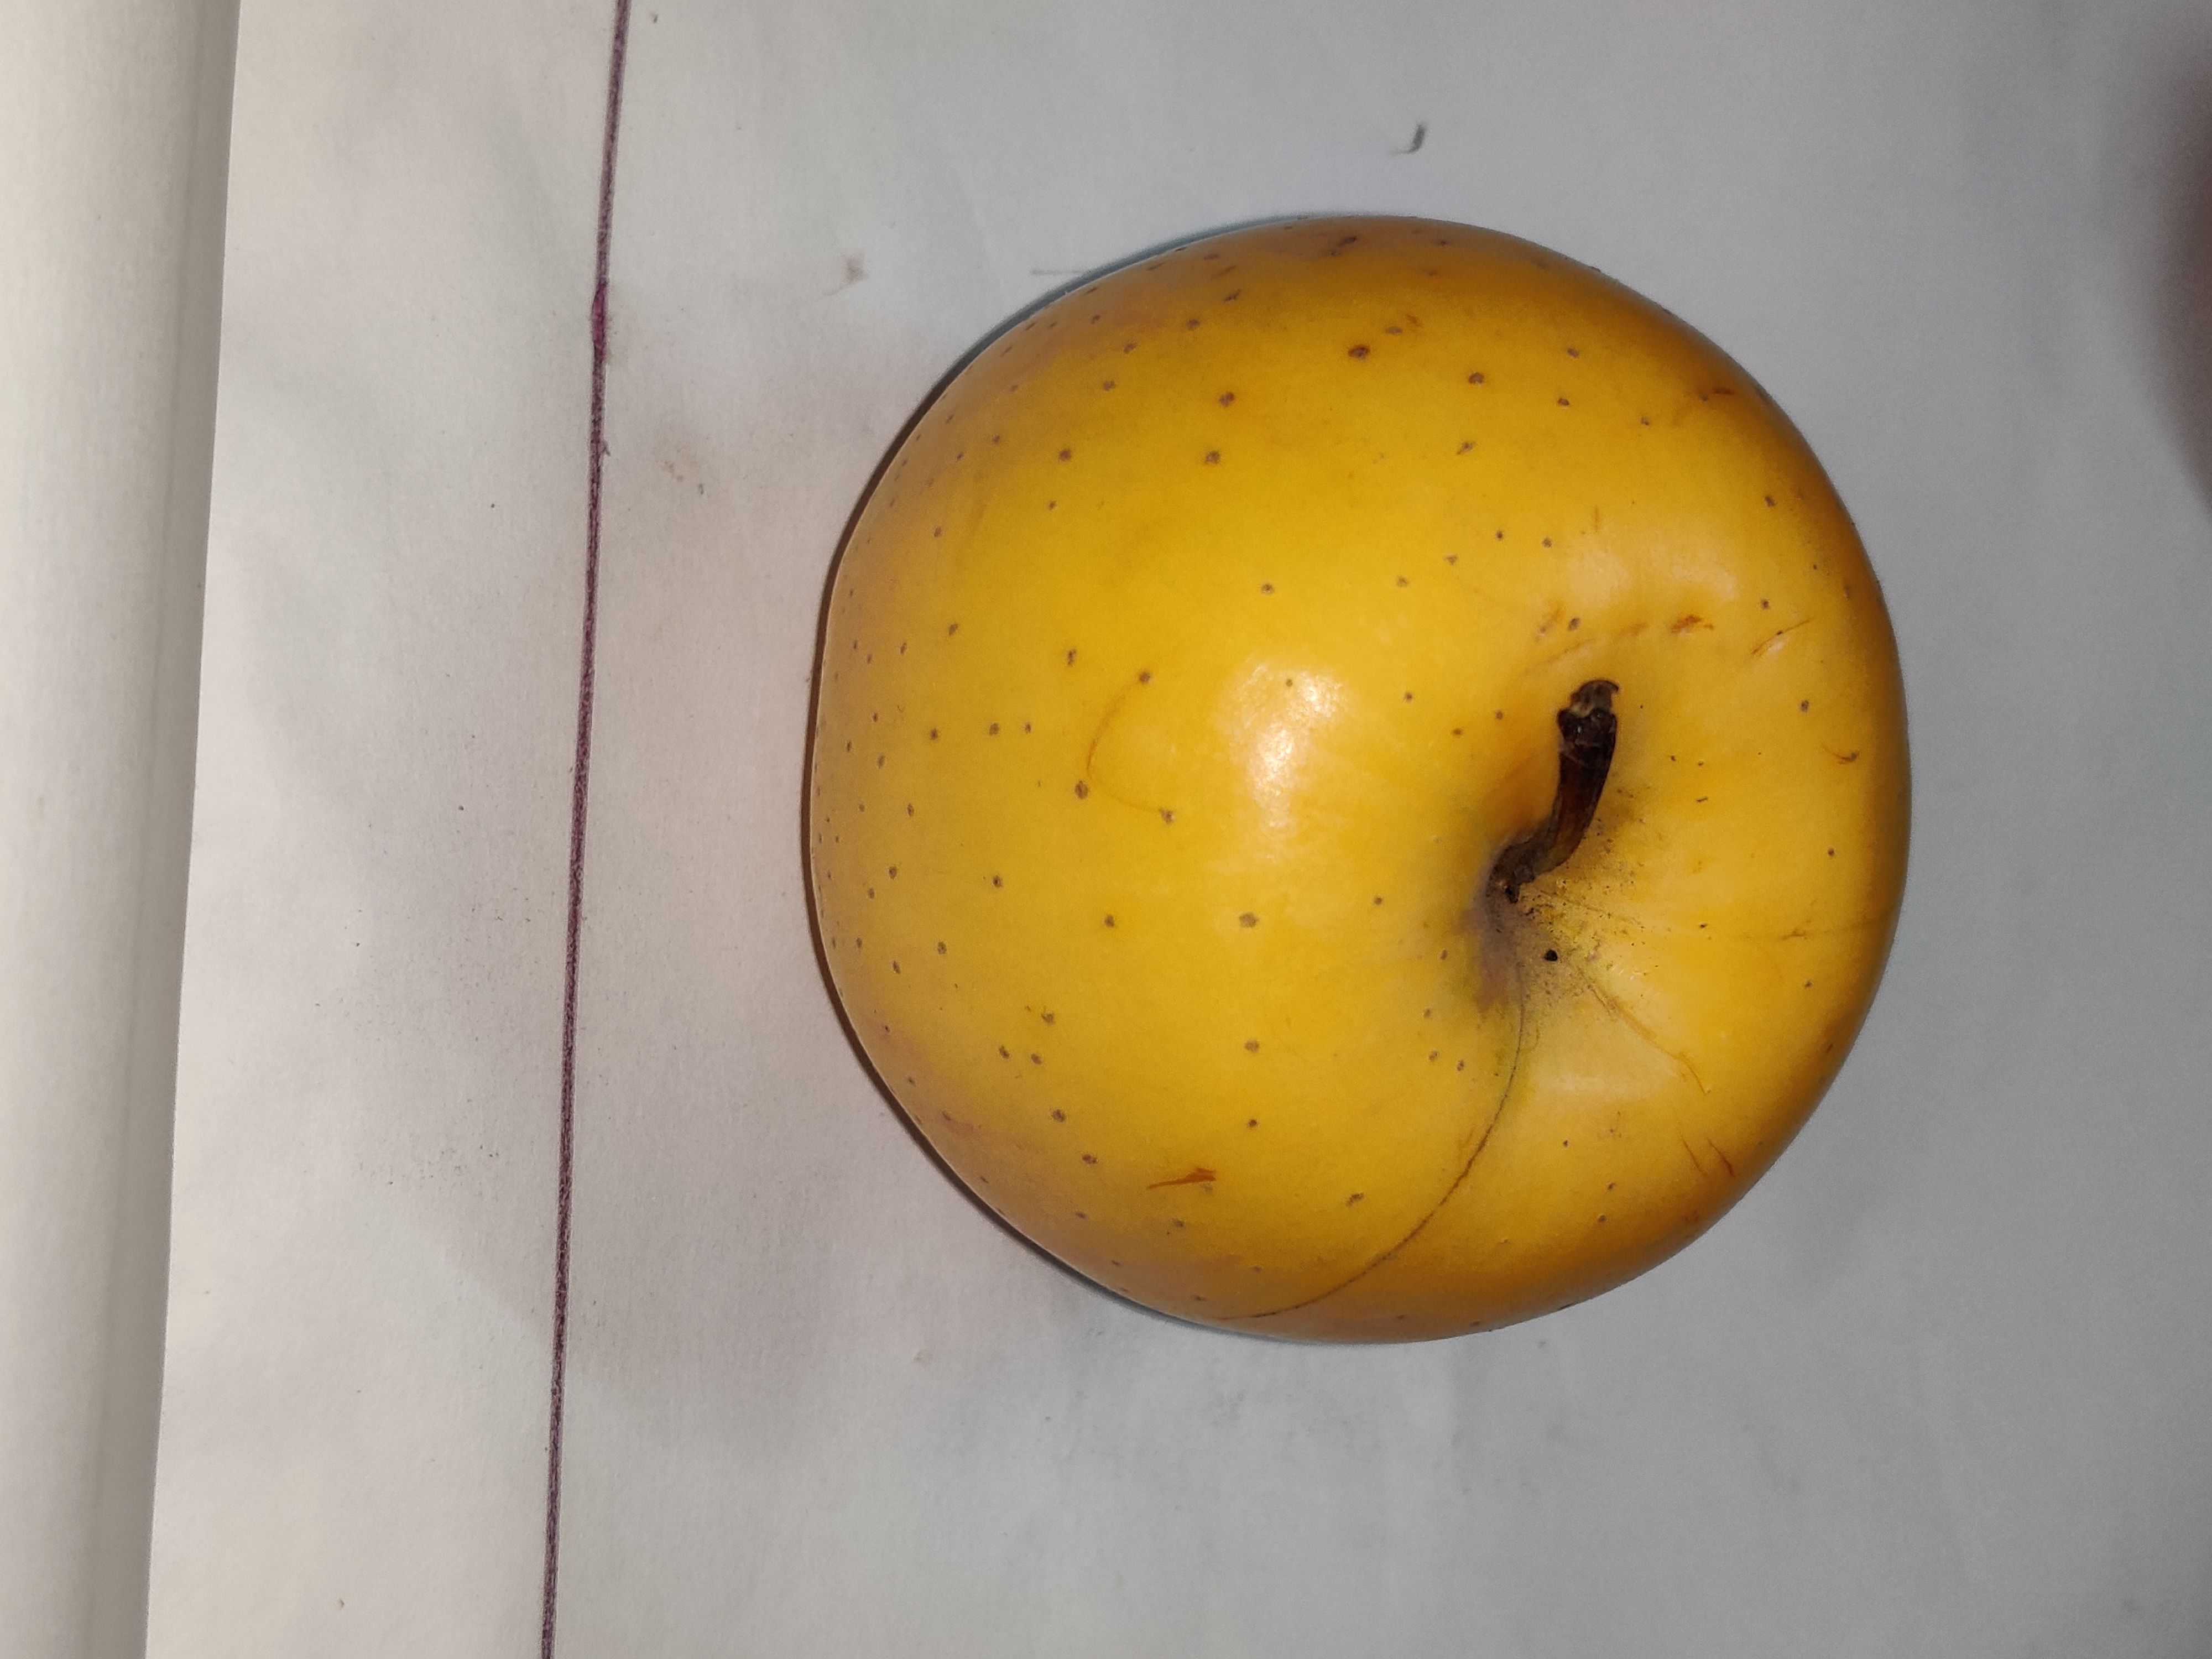
Fruit: apple
Grade: 1st-grade